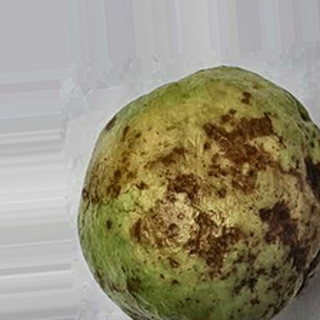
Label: guava_anthracnose